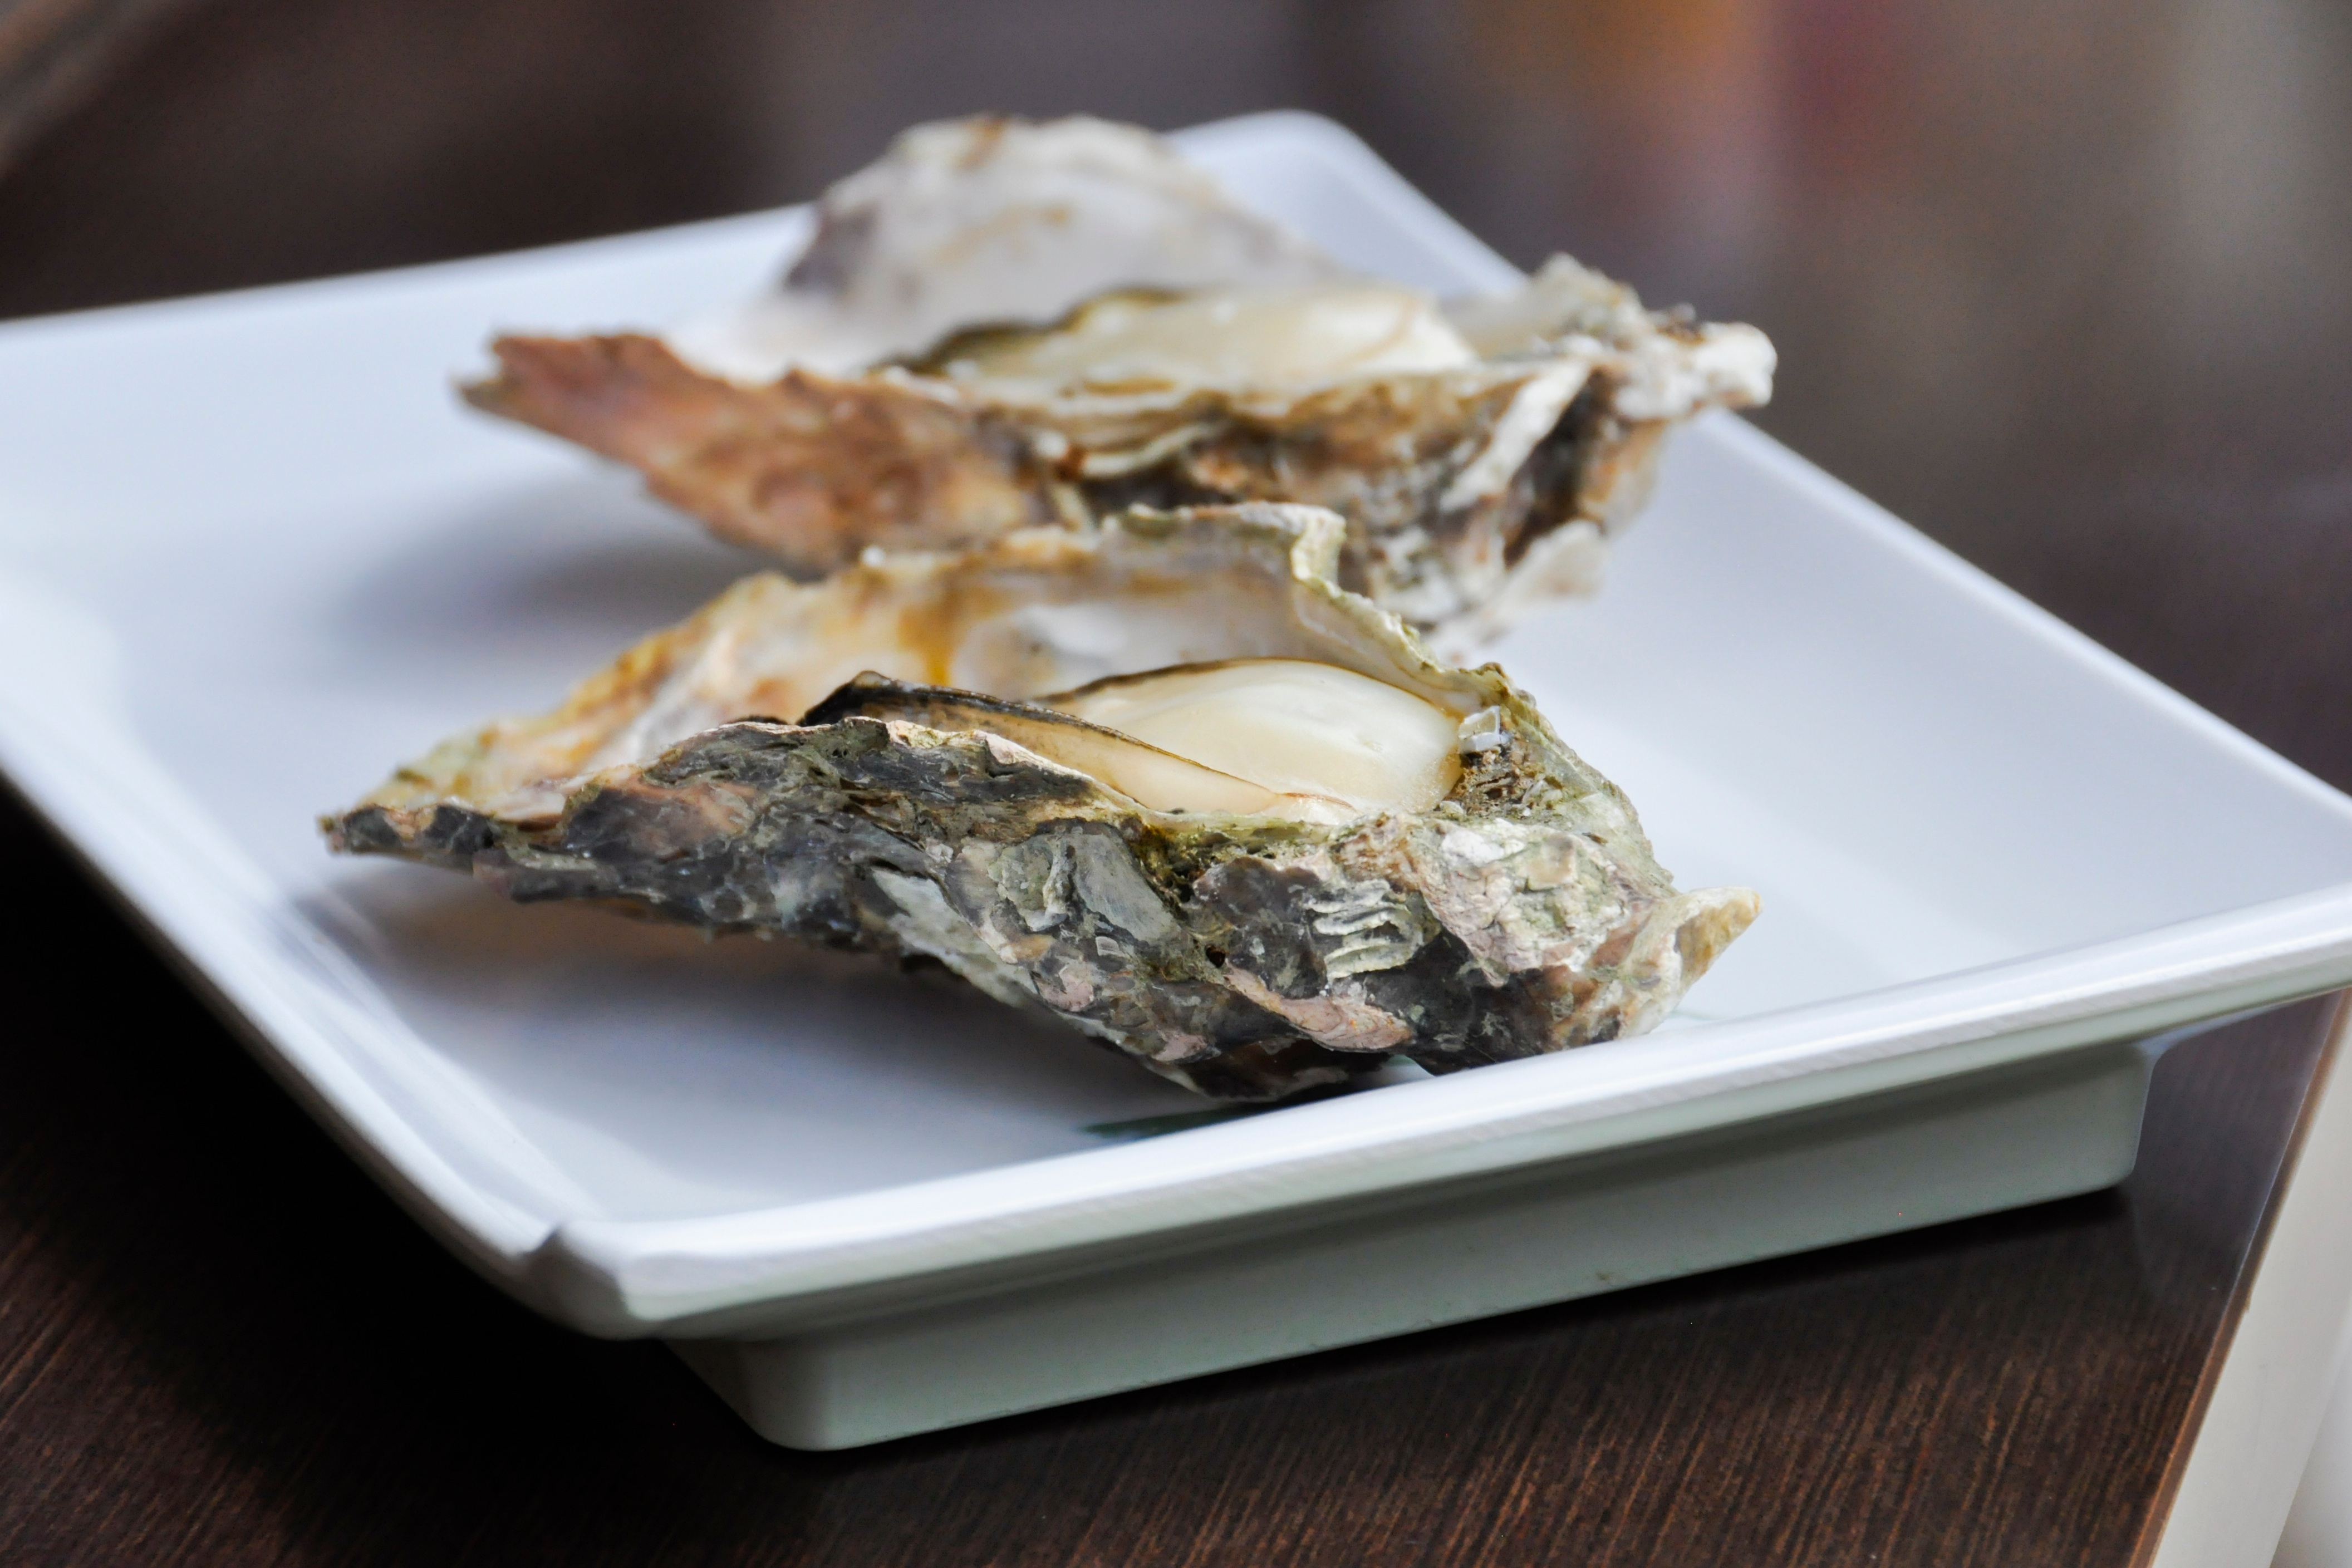
dish, food, produce, oyster, seafood, fish, cuisine, invertebrate, mussel, clams oysters mussels and scallops, animal source foods